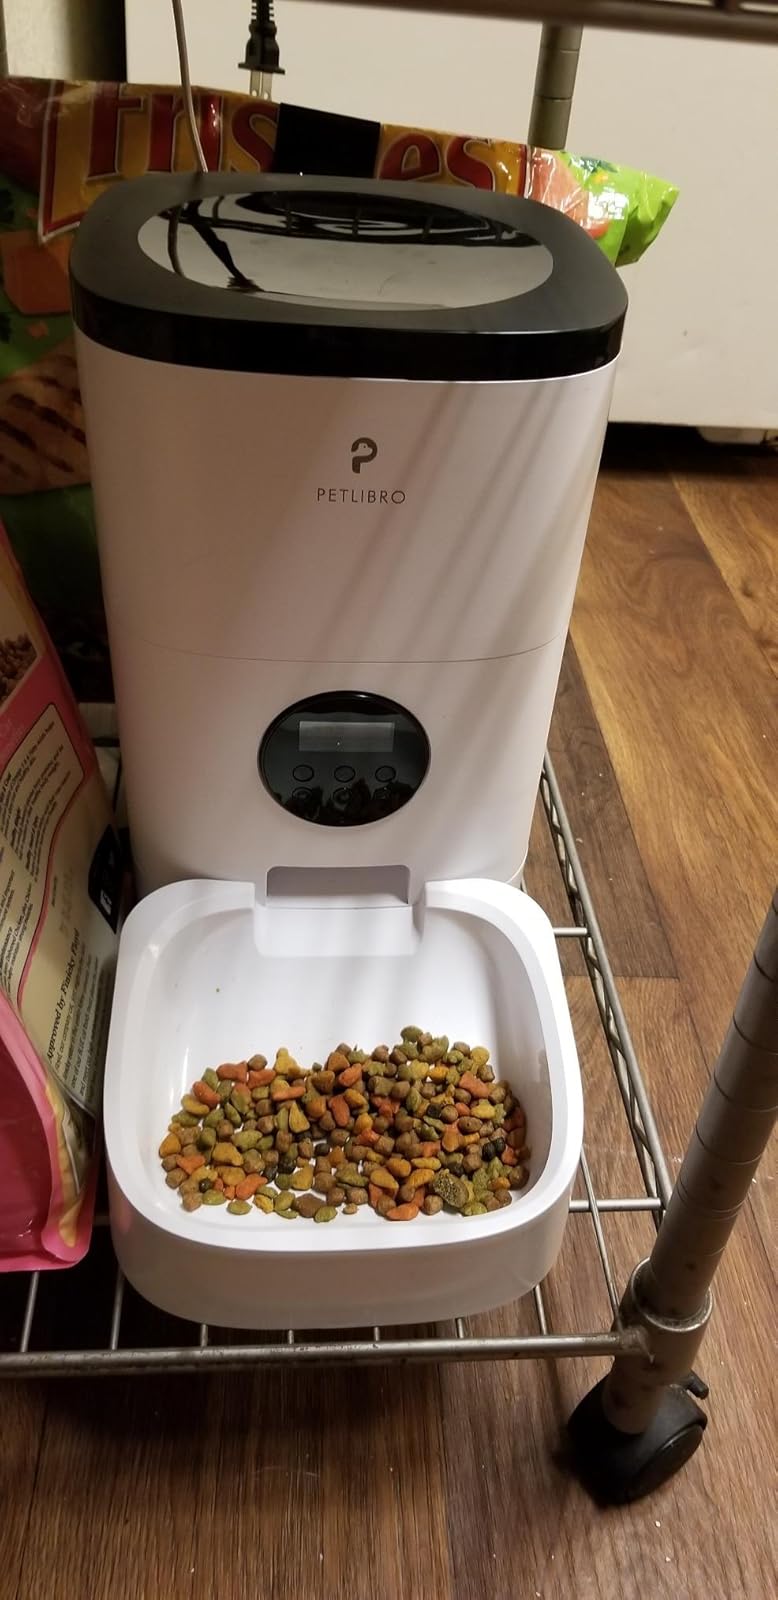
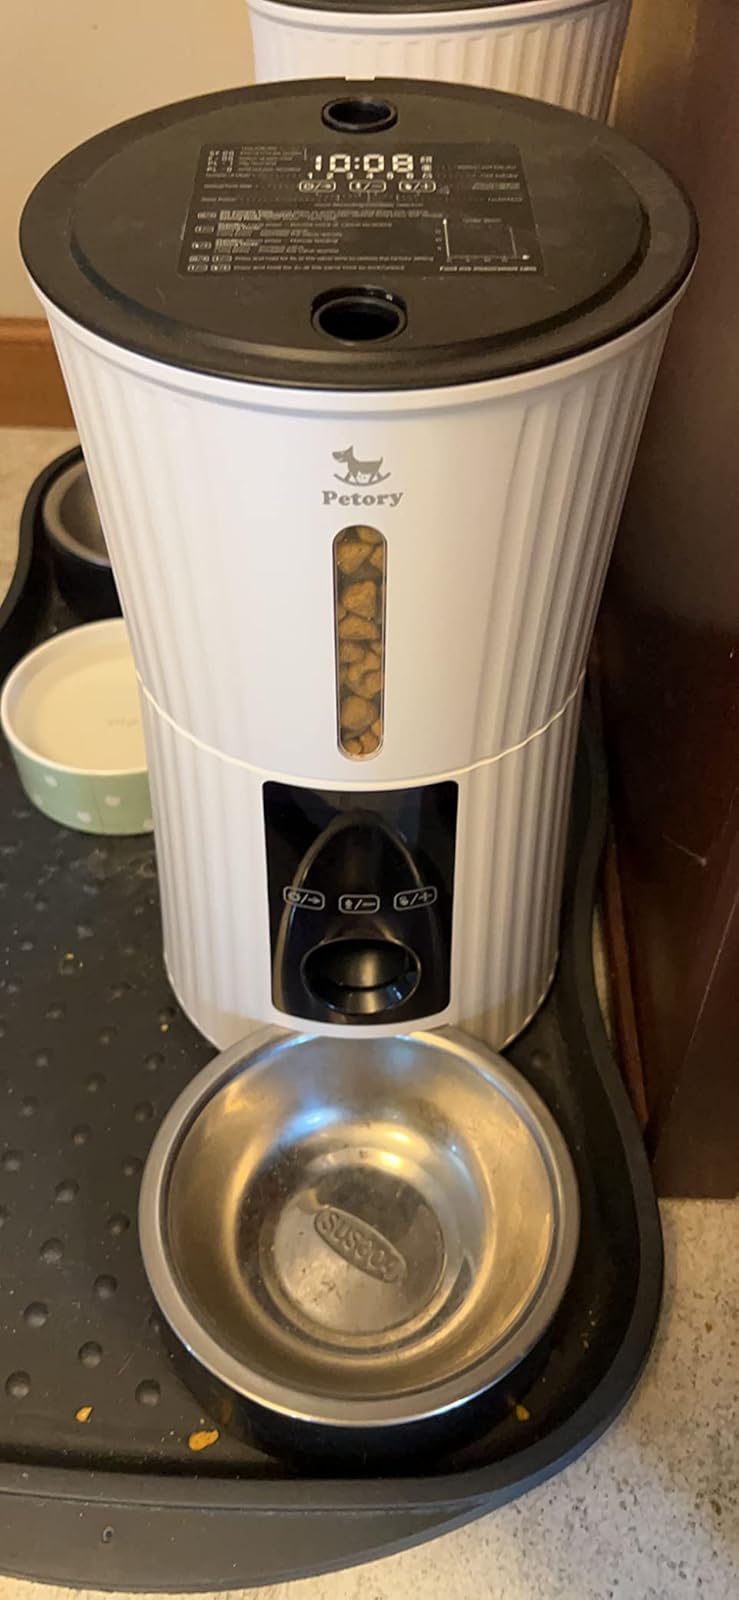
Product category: items_feeder
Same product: no